Sorocaba

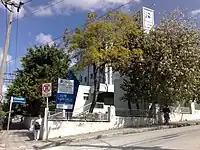
Hospital Santa Lucinda, located in Sorocaba Hospital Complex of the Sorocaba Conjunto Hospitalar ZonaSul

The city's health care is well served with many hospitals like Hospital Santa Lucinda, Conjunto Hospitalar de Sorocaba, Santa Casa de Misericórdia (founded over 200 years ago), Evangelical Hospital, Samaritan Hospital, Hospital Unimed, etc. The Ophthalmological Hospital is the hospital that performs more transplants and corneal uptake in Brazil. It was honored at the Distinction Award in Organ Donation of the Secretariat of Health of Brazil and has succeeded in eliminating the waiting list for transplants in the region of Sorocaba and the entire city of São Paulo.